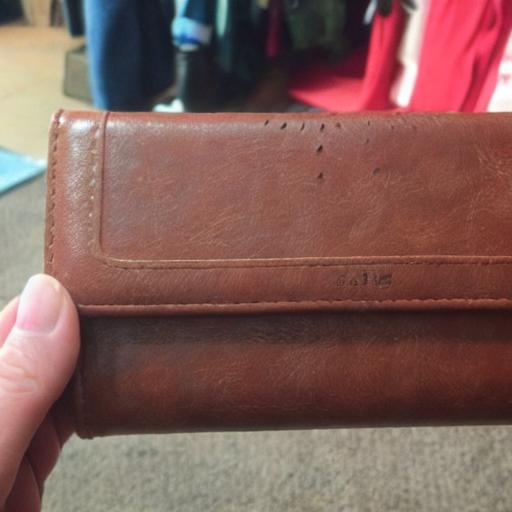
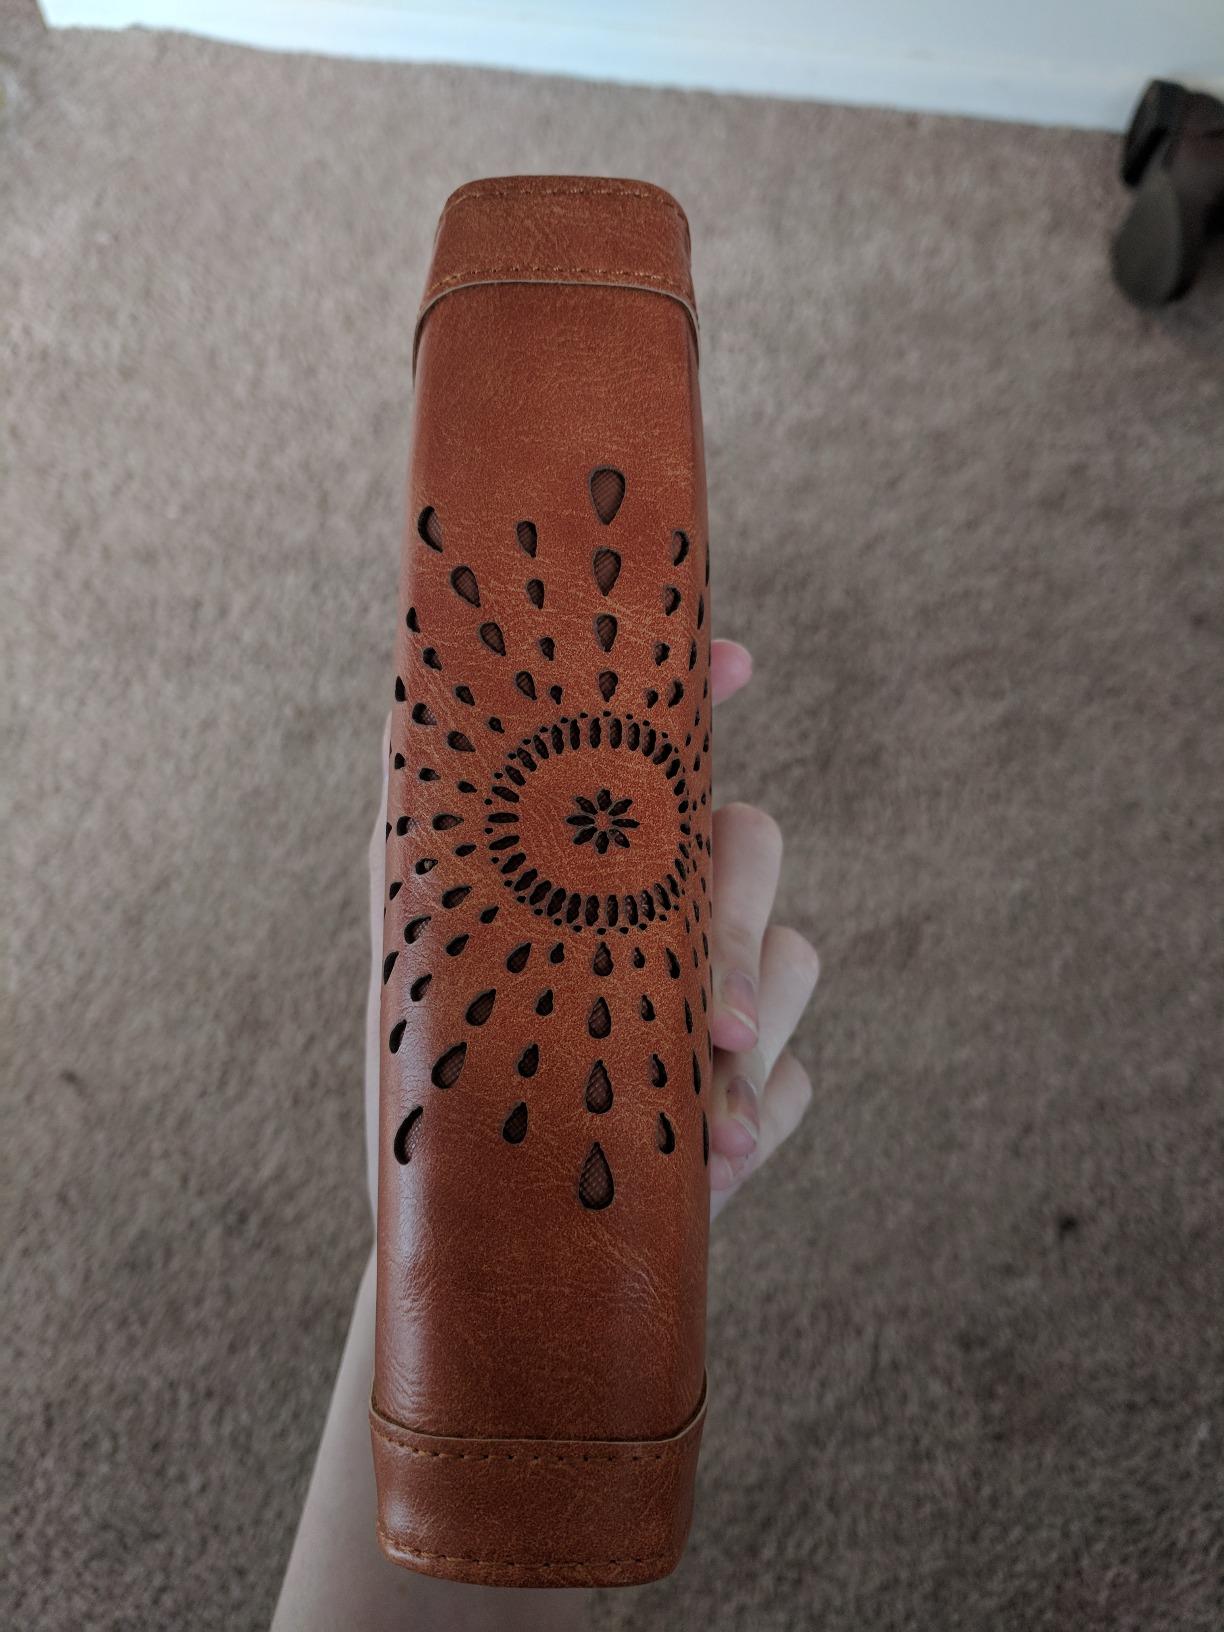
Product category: accessories_wallet
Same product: no